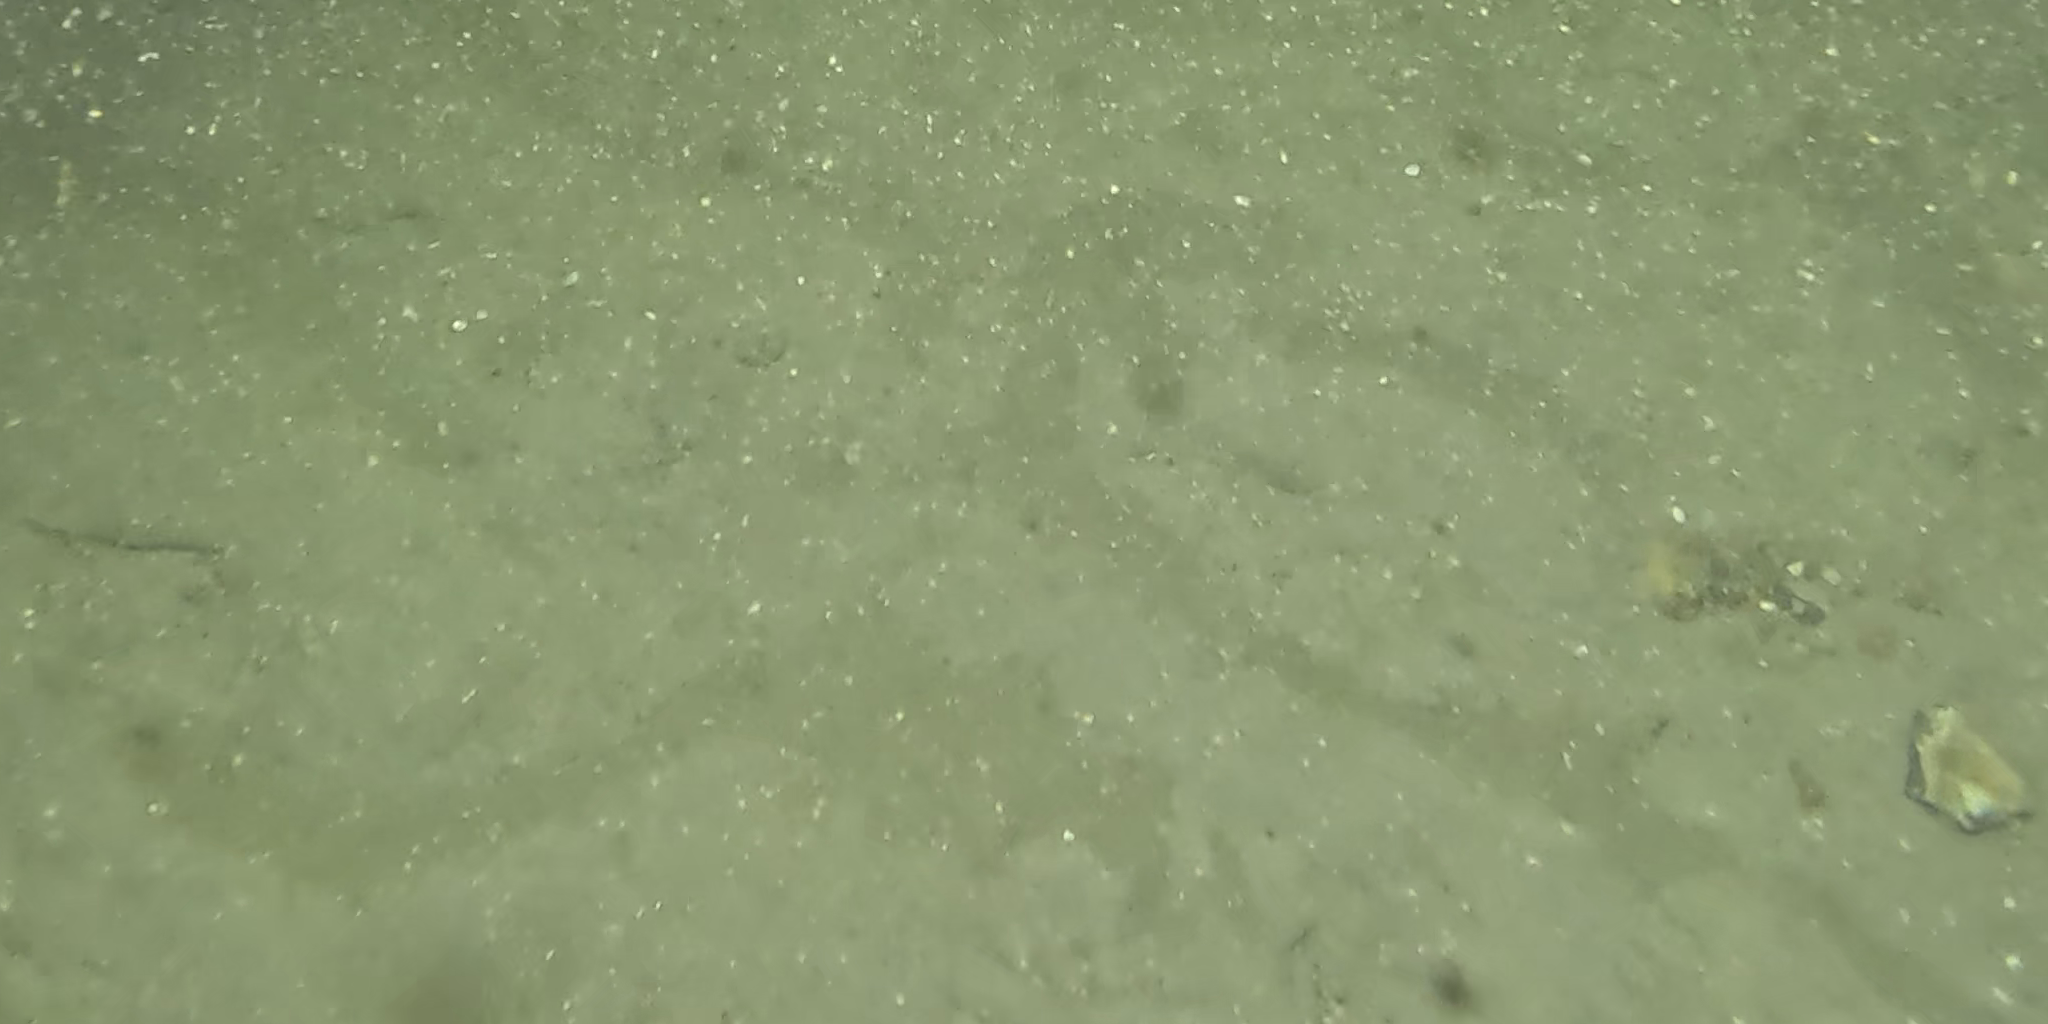
Seabed habitat: sand